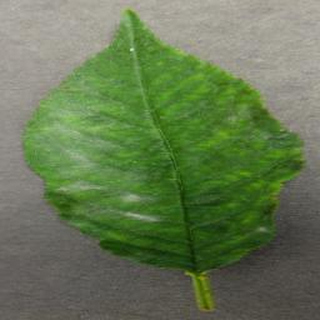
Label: cherry_powdery_mildew